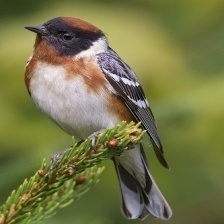
Species: BAY-BREASTED WARBLER
Scientific name: SETOPHAGA CASTANEA